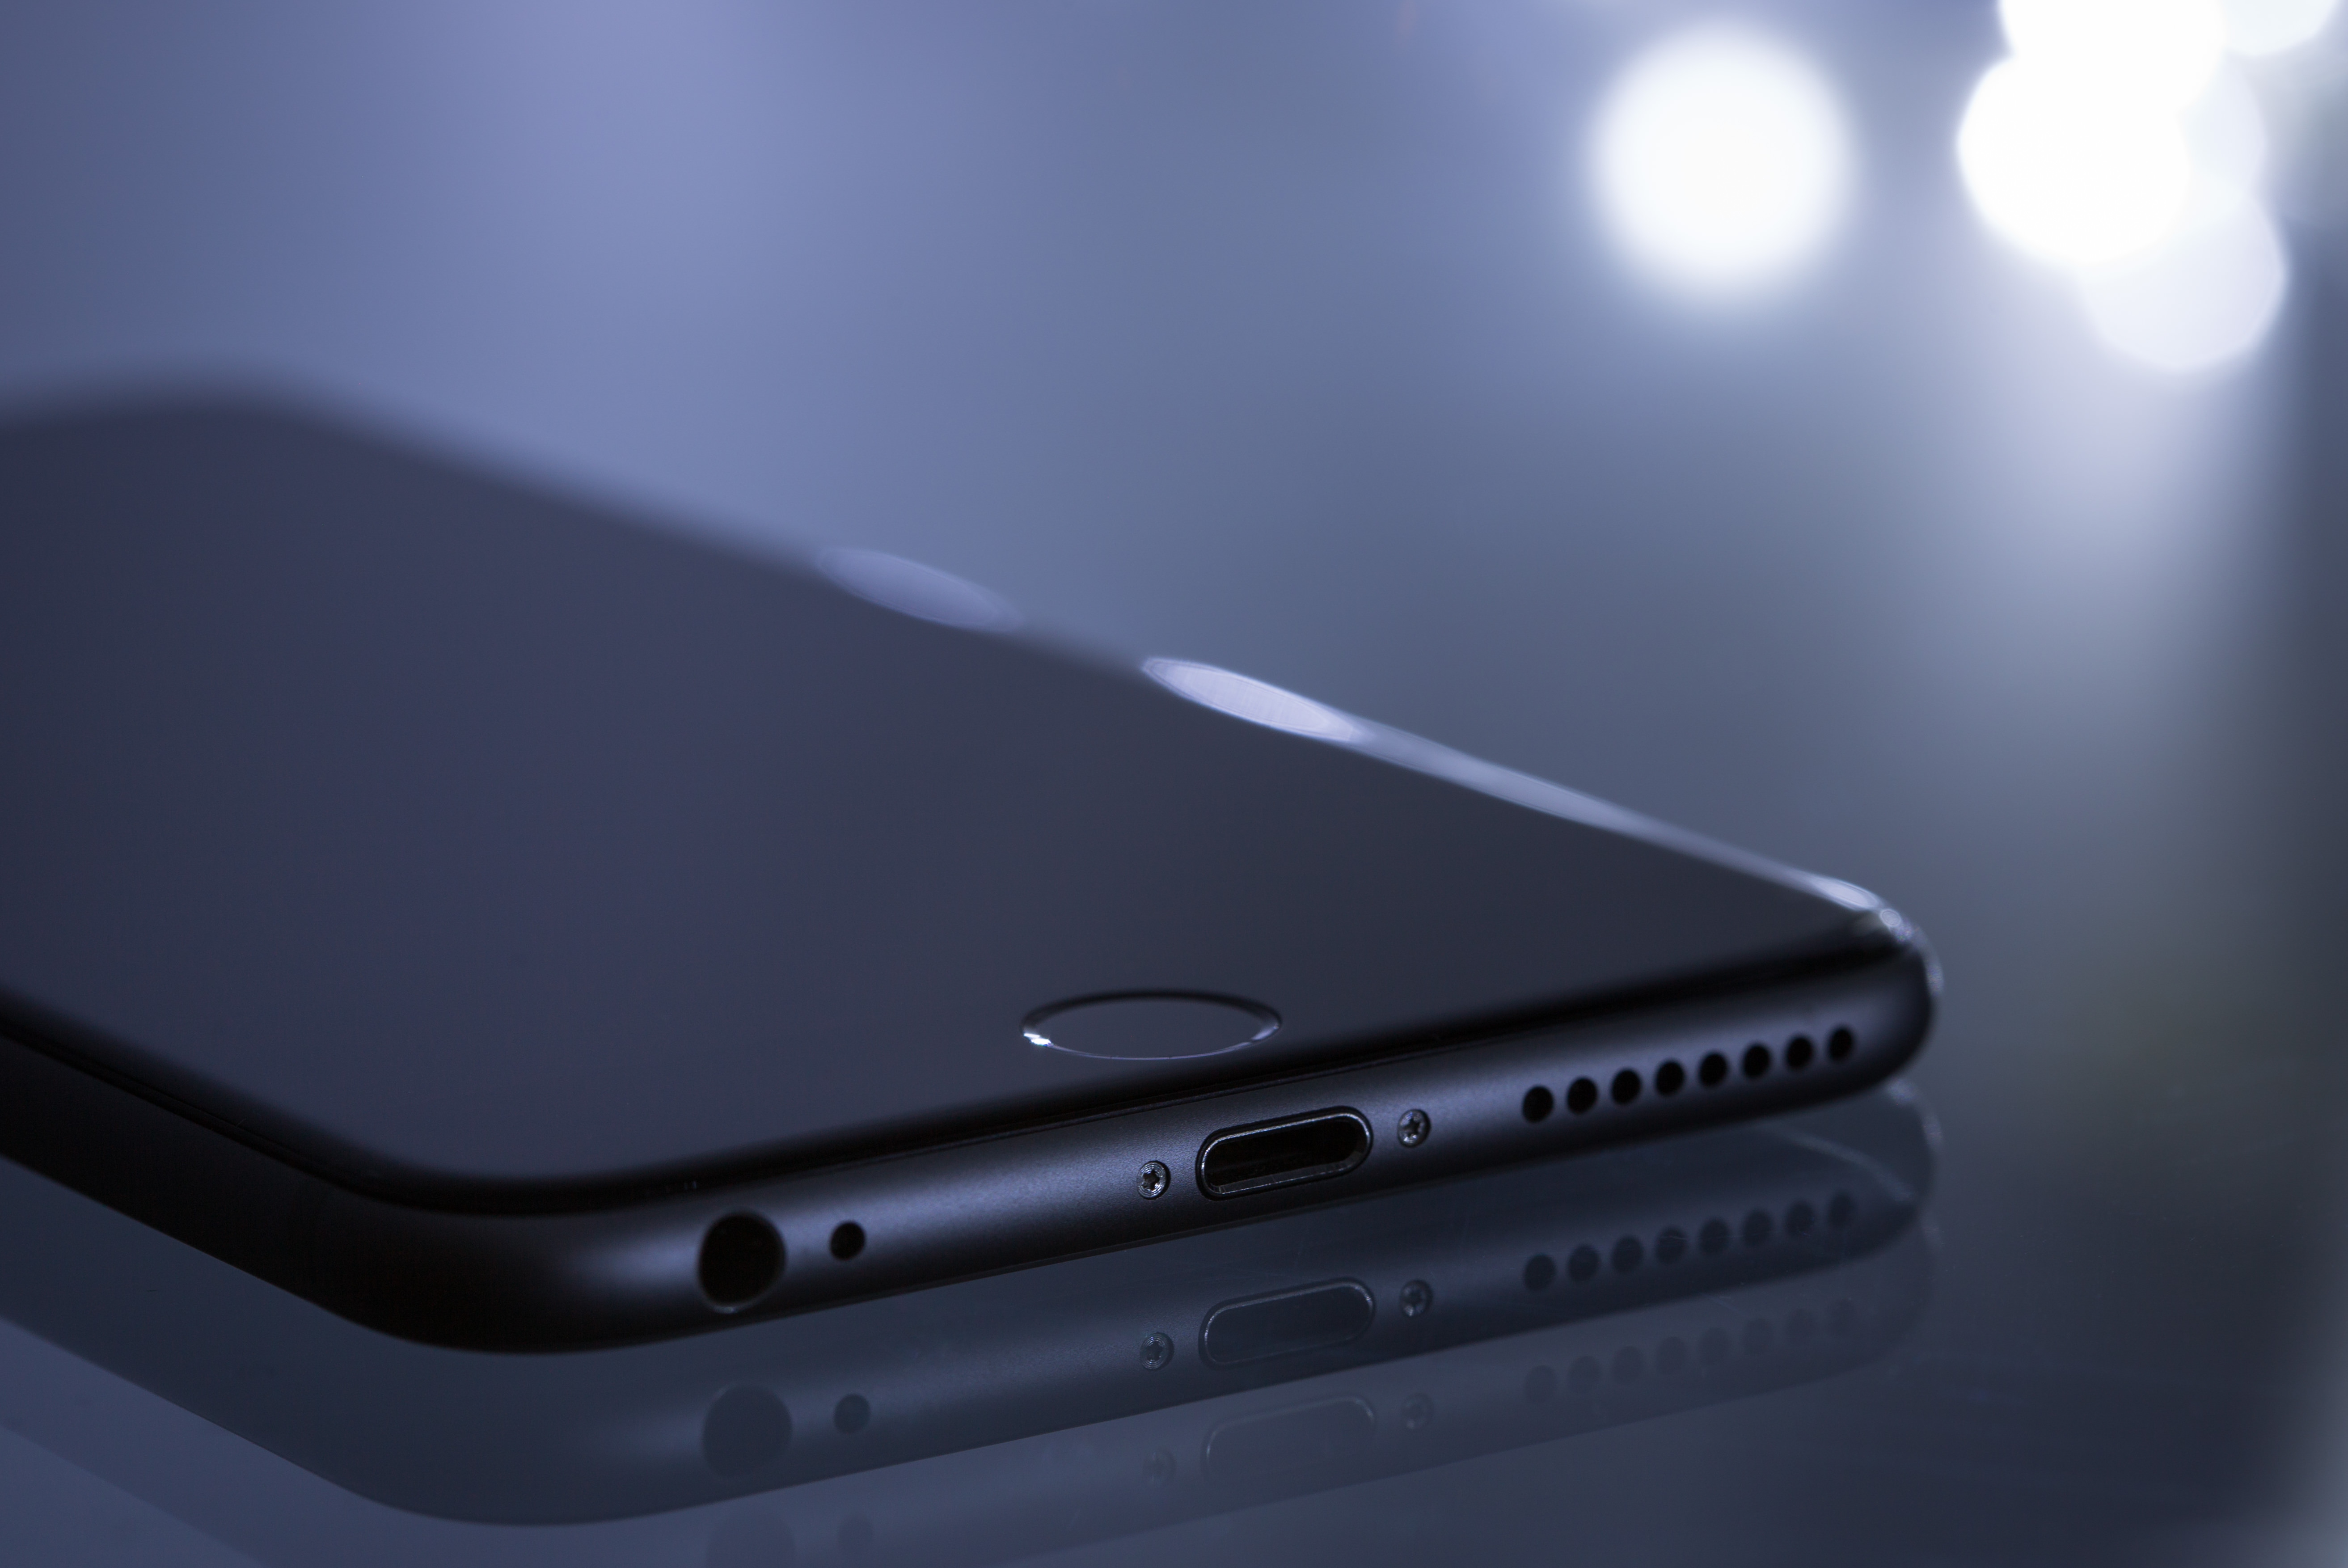
gadget, white, black, smartphone, mobile phone, electronic device, communication device, technology, portable communications device, Material property, feature phone, electric blue, automotive exterior, electronics, bumper, mobile device, multimedia